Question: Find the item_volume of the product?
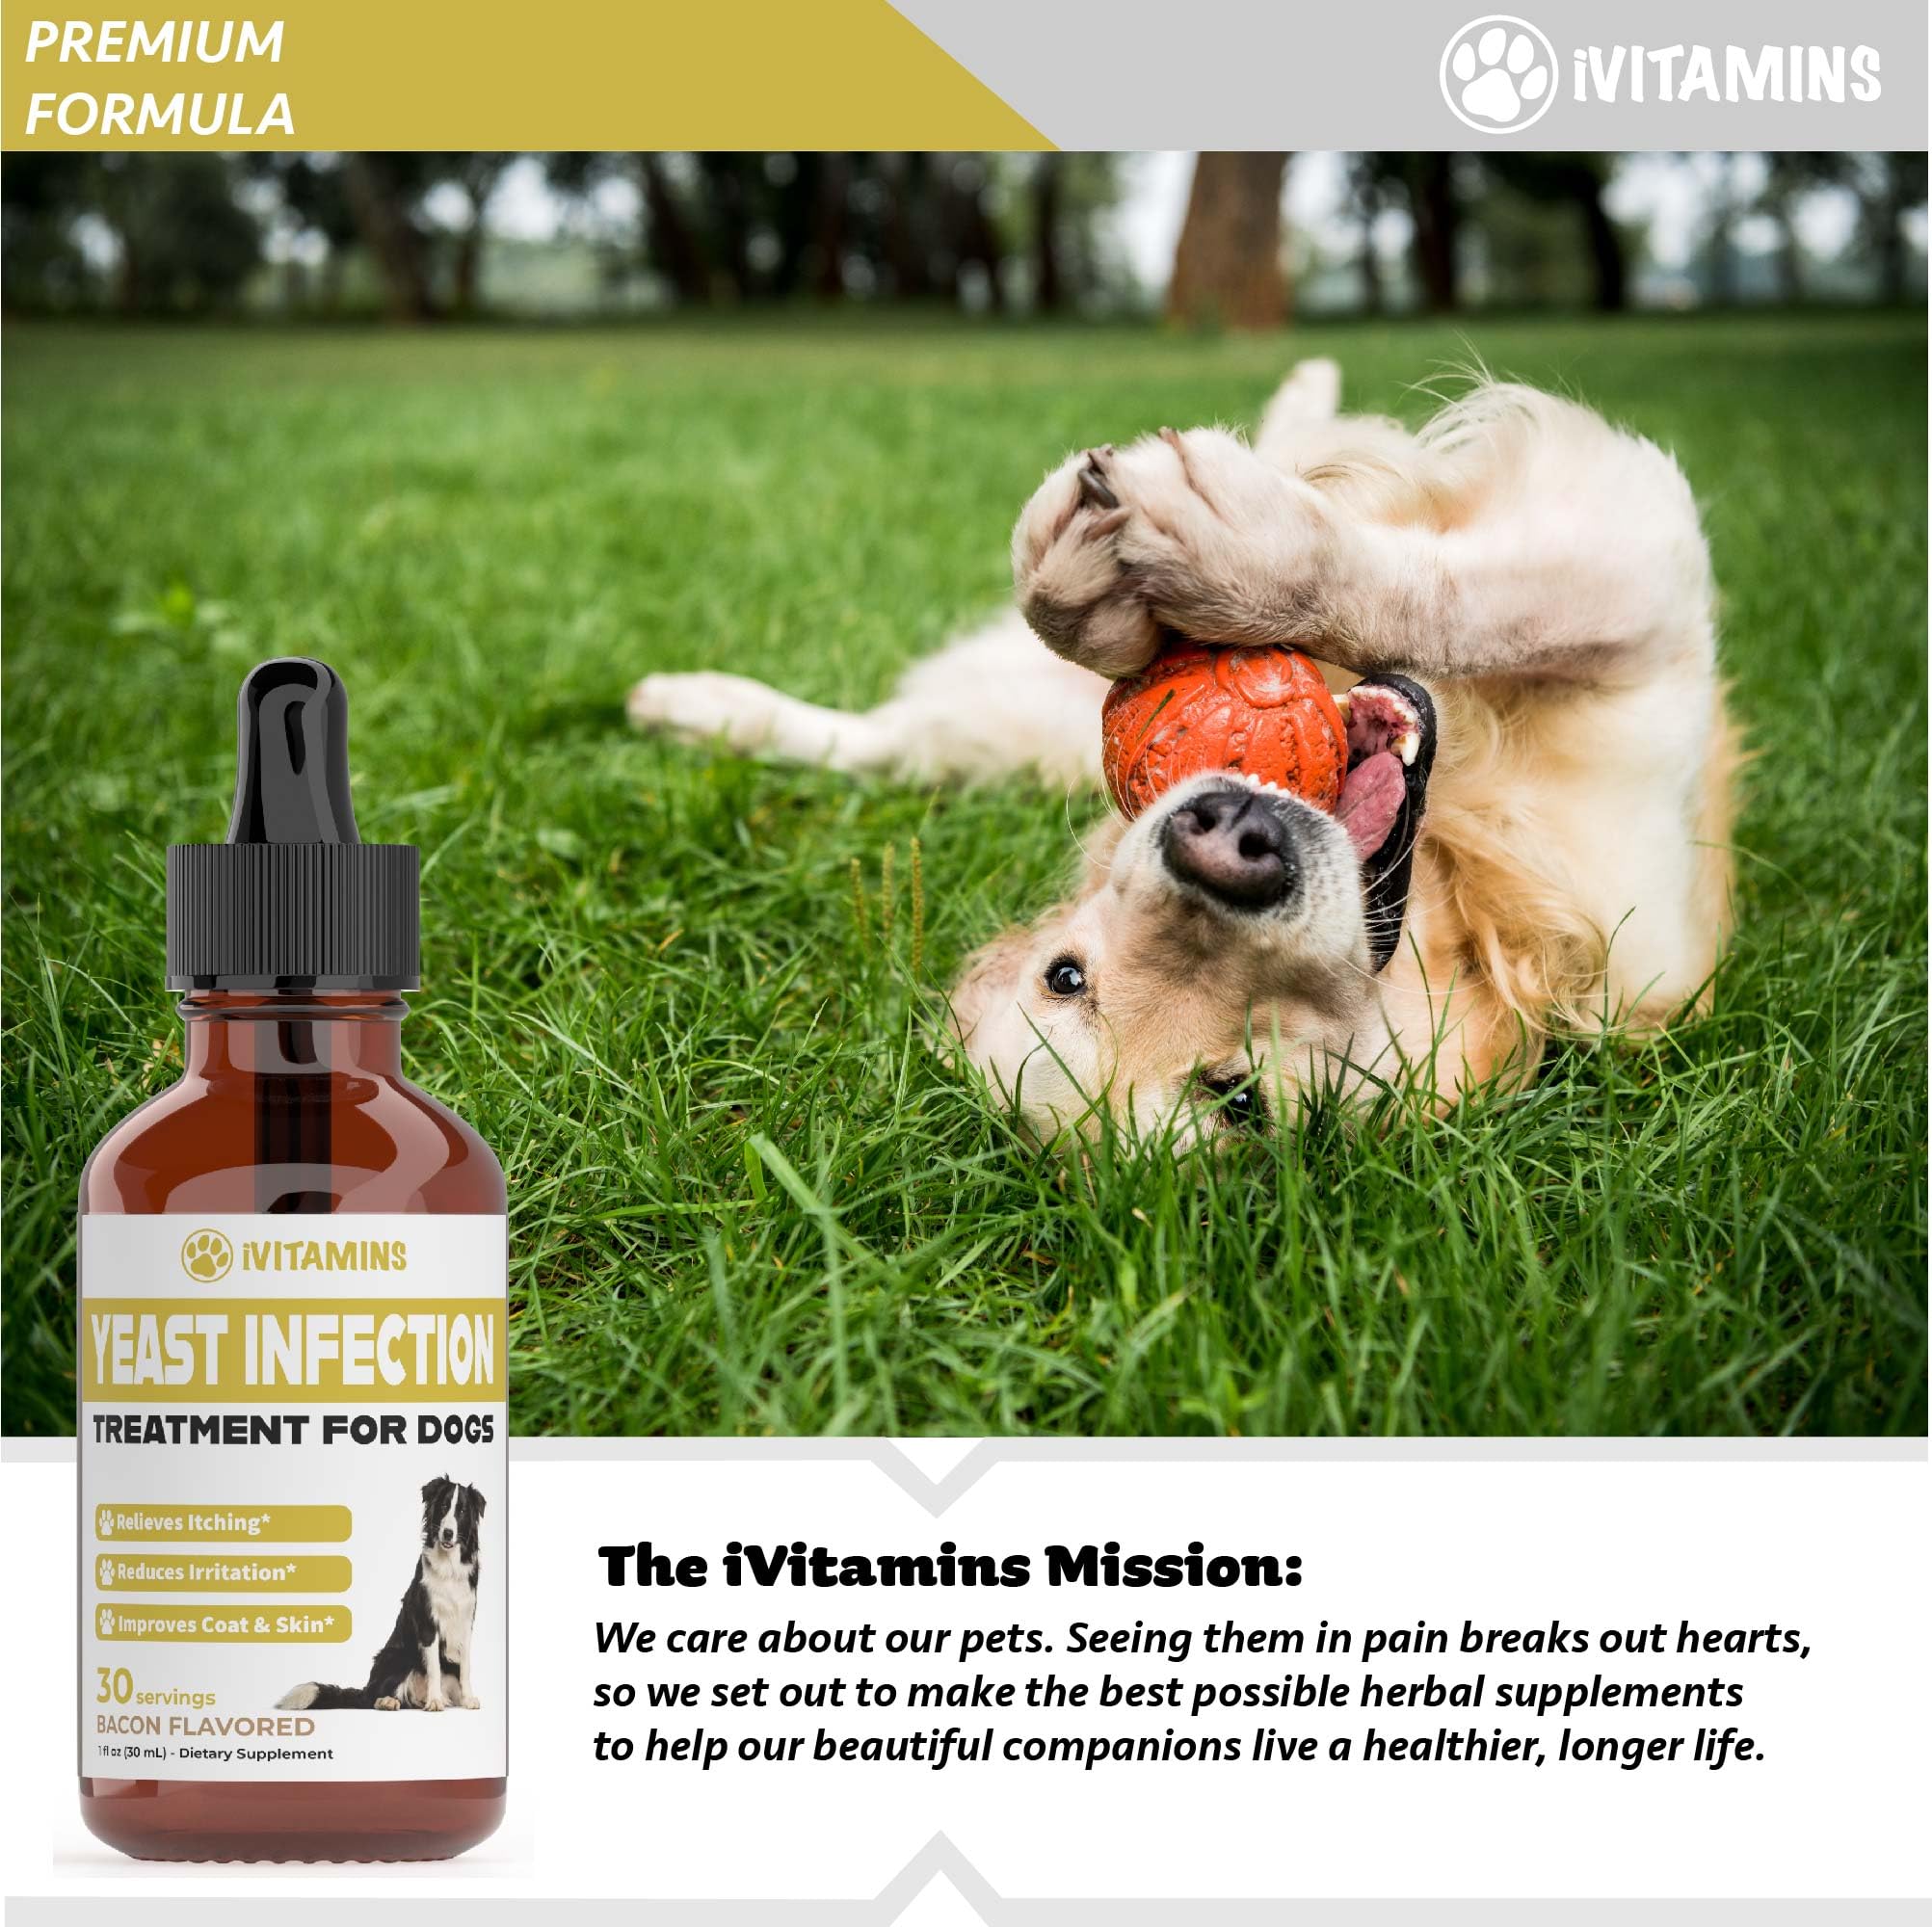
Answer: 1.0 fluid ounce